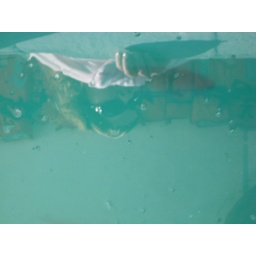
Maddie's reflection in glass bottom boat